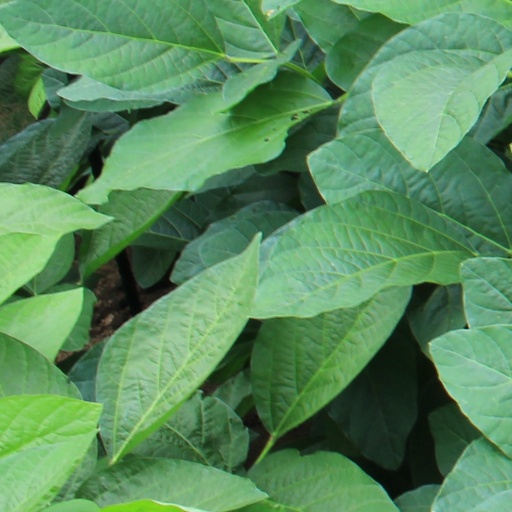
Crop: soybean